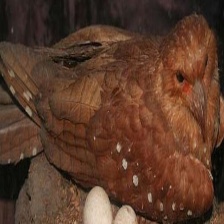
Species: OILBIRD
Scientific name: STEATORNIS CARIPENSIS